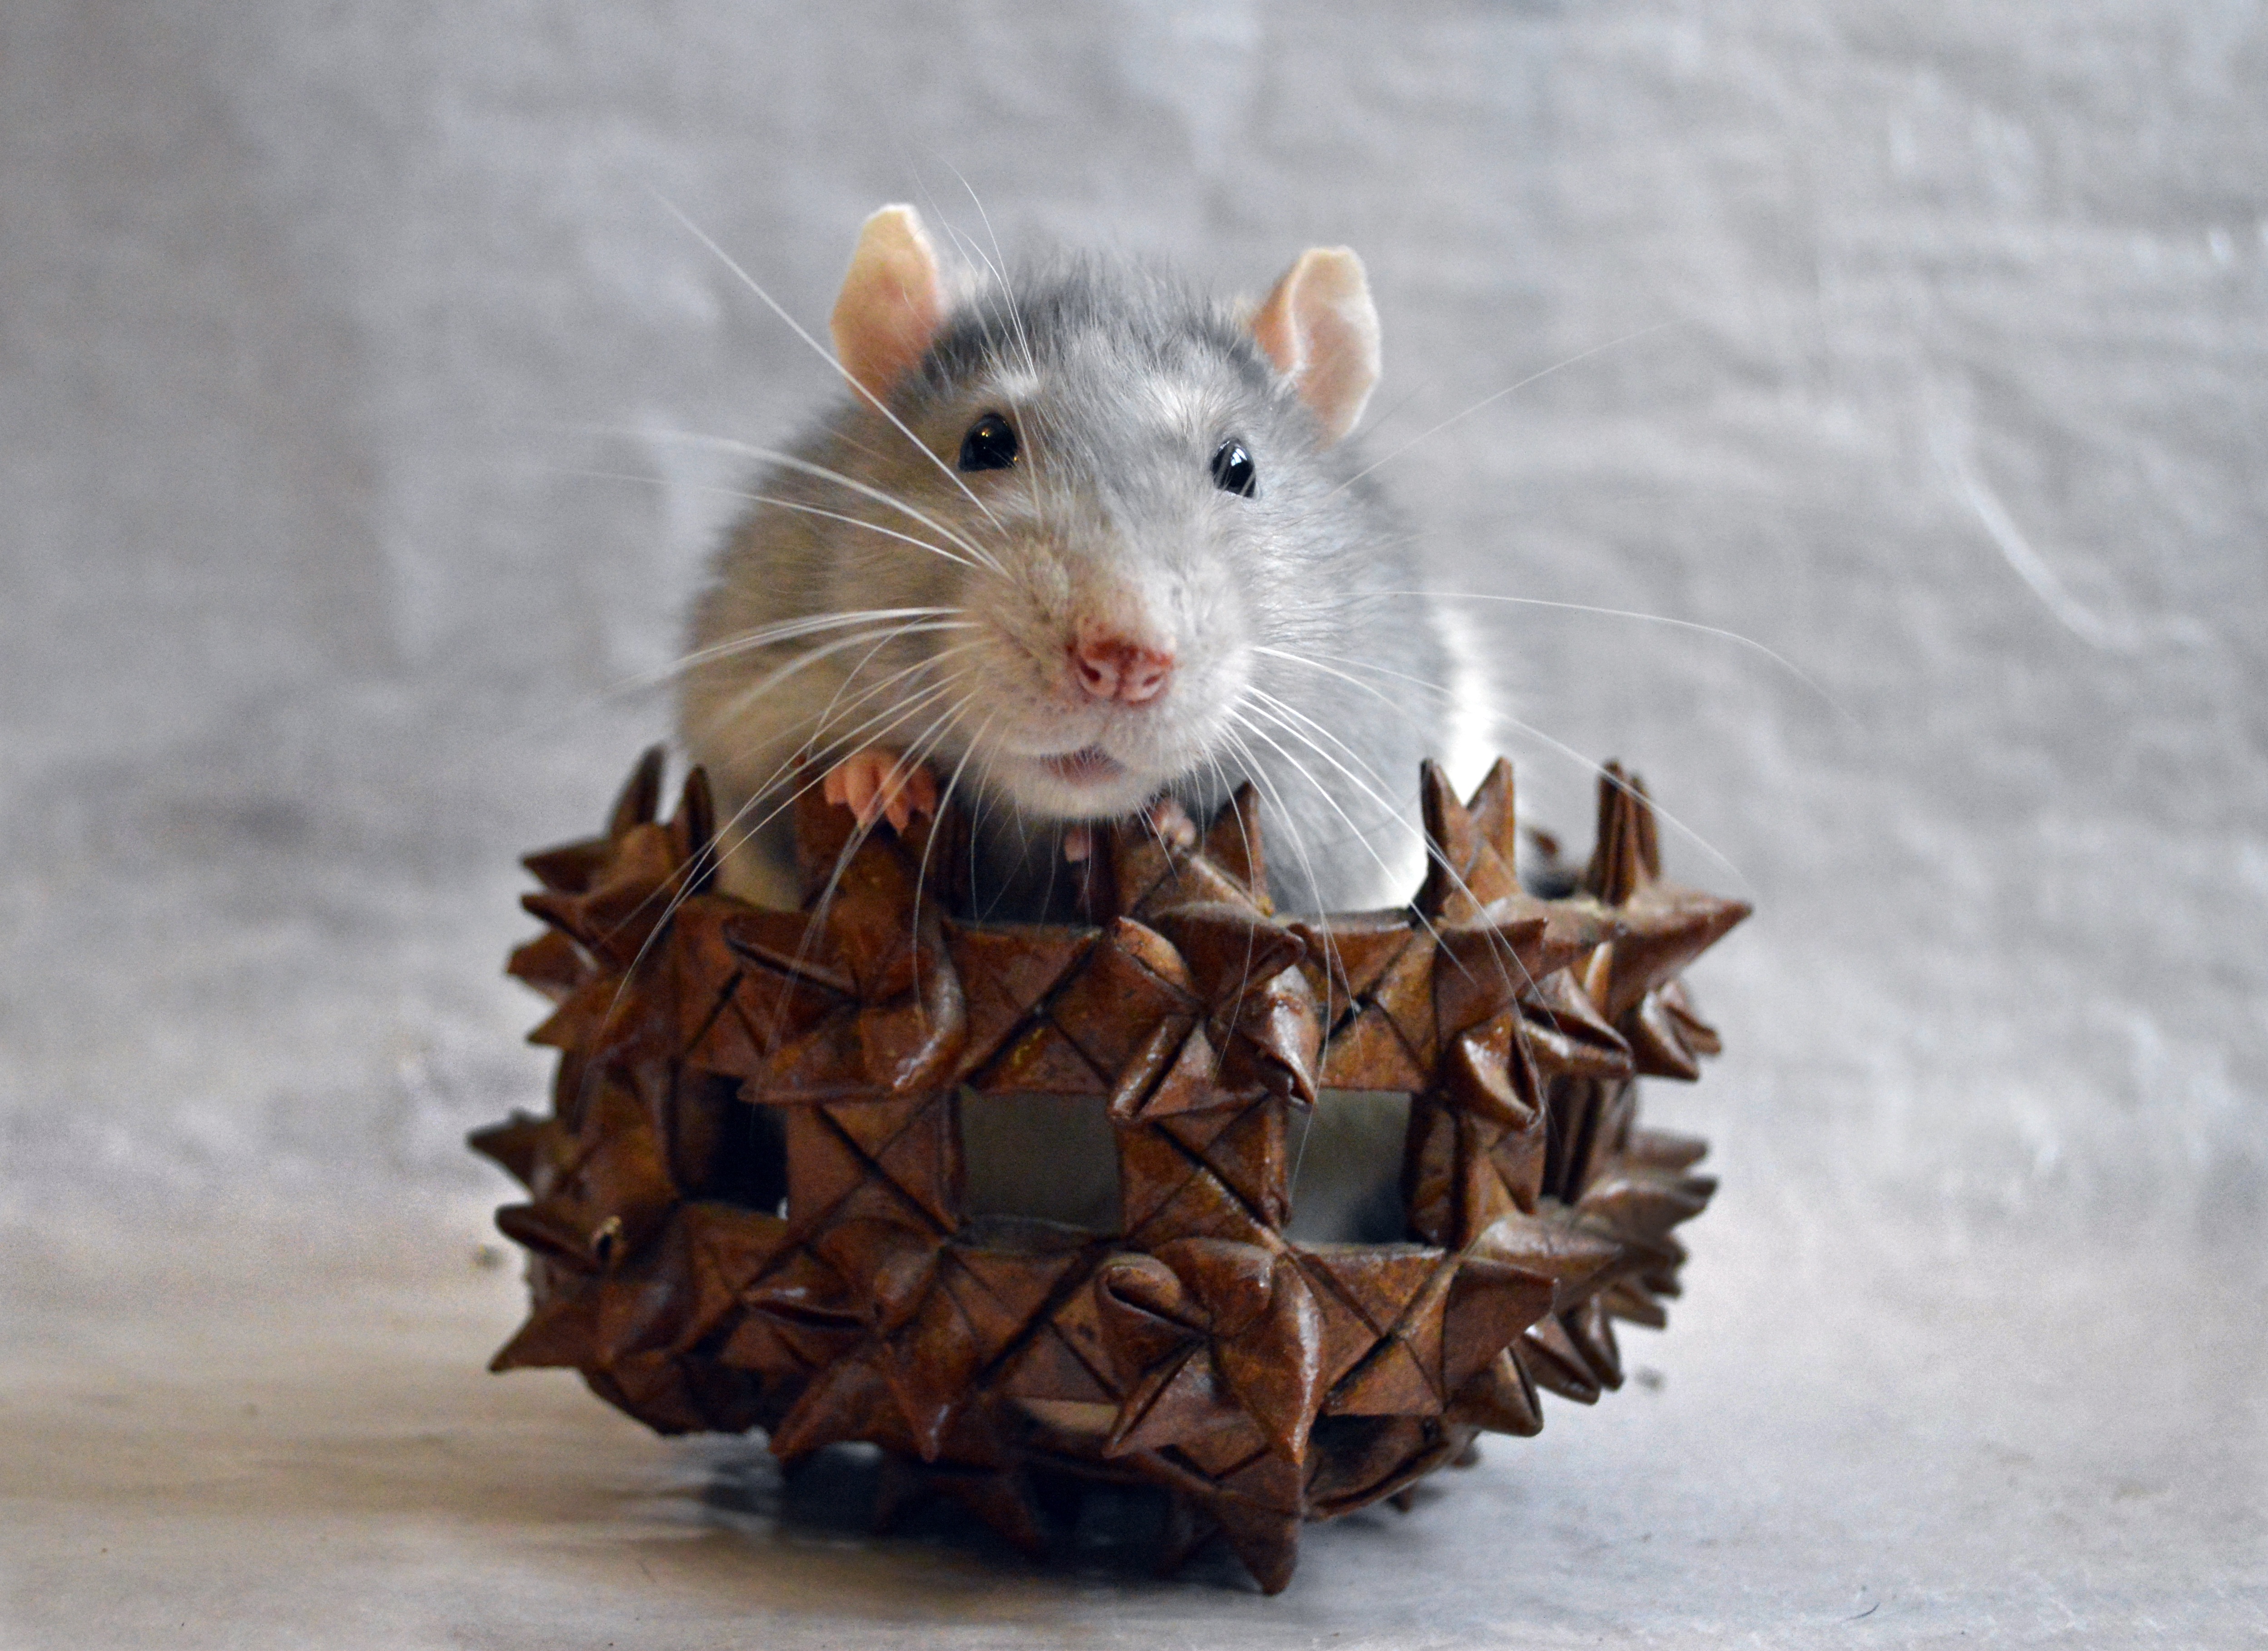
mouse, home, animal, mammal, closeup, hamster, rodent, rat, whiskers, decorative, vertebrate, pest, gerbil, muroidea, muridae, in a basket